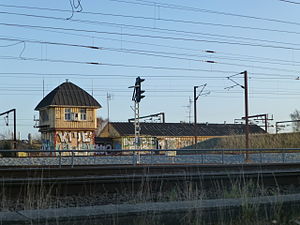
Olsen-banden på sporet / Om filmen
Kommandoposten, populært kaldet "Det gule palæ", hvor Brodersen og Gotfredsen bestyrer trafikken i filmen.
Olsen-banden på sporet er en dansk film fra 1975. Det er den 7. i rækken af Olsen-banden-filmene. I lighed med de andre film i serien, blev den efterfølgende genindspillet i en norsk version, her som Olsenbanden og Dynamitt-Harry på sporet i 1977.